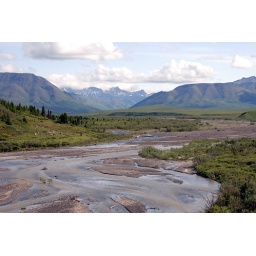
We spotted some caribou in this river bed.